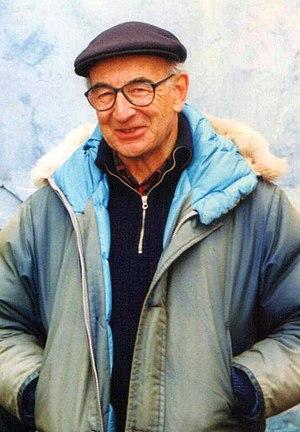
Hansjürgen Müller-Beck est un préhistorien allemand né le 13 août 1927, à Apolda, et mort le 2 août 2018 à Berne.
La grotte de Vogelherd, formée de roches karstiques, est localisée près de la ville de Niederstotzingen au sein de la vallée de la Lone dans le Land du Bade-Wurtemberg, en Allemagne.